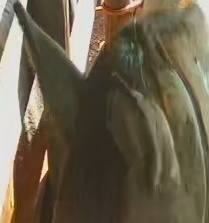
Face region: ears (position_of_ears)
Pain indicator: not_present